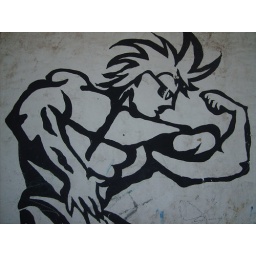
I found this on the wall of a little building in Durango, Mexico.